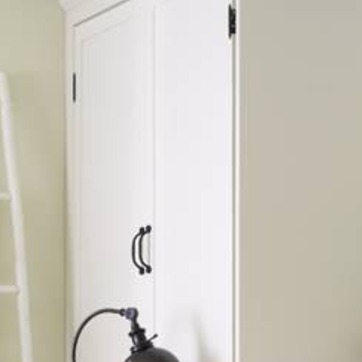
Material: painted